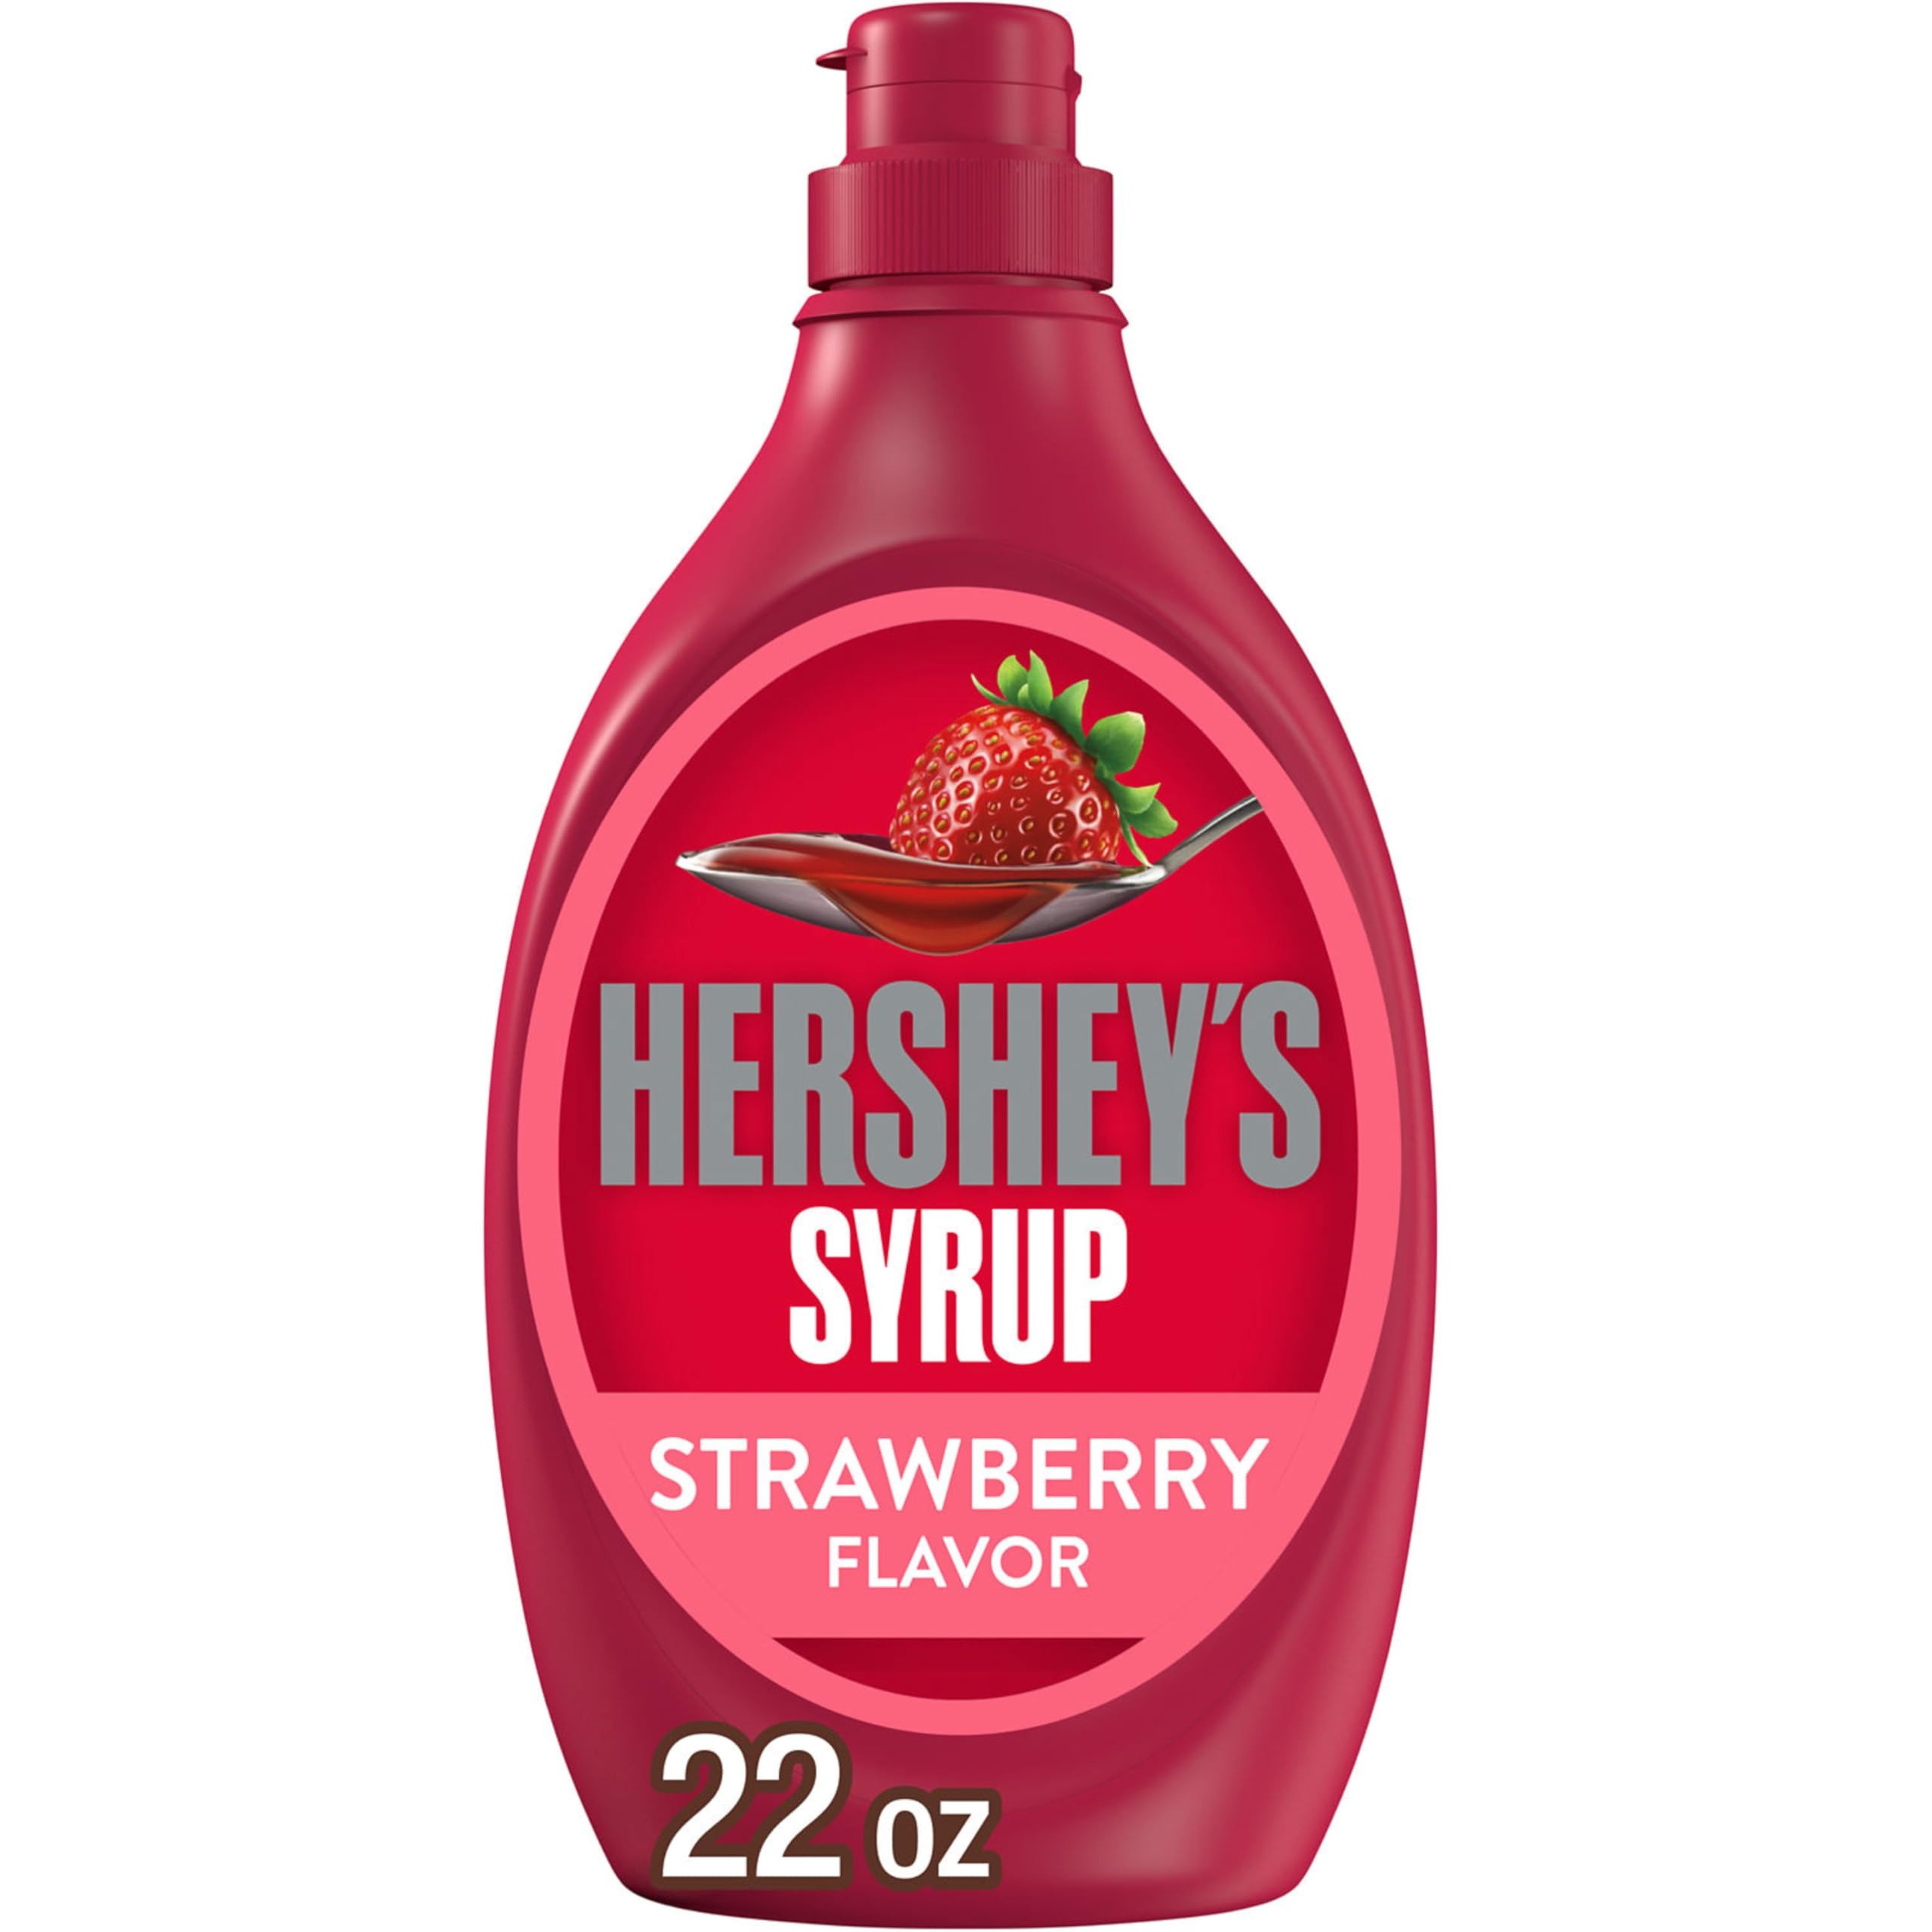
Item Name: HERSHEY'S Strawberry Flavored Syrup Bottle, 22 oz
Bullet Point 1: Contains one (1) 22-ounce bottle of HERSHEY'S Strawberry Flavored Syrup
Bullet Point 2: Use strawberry flavored syrup as an ice cream or dessert topping or to make tasty strawberry milk
Bullet Point 3: HERSHEY'S kosher and gluten free strawberry flavored syrup is packaged in a closeable and squeezable syrup bottle for easy pouring and storage
Bullet Point 4: Bake birthday treats, holiday desserts and other homemade recipes with HERSHEY'S syrup
Bullet Point 5: Sweet, smooth strawberry flavored topping with just the right texture to fill pastries, top desserts and deliciously flavor any glass of milk to go with your Halloween, Christmas, Valentine's Day or Easter candy
Value: 22.0
Unit: Fl Oz

Price: 4.39